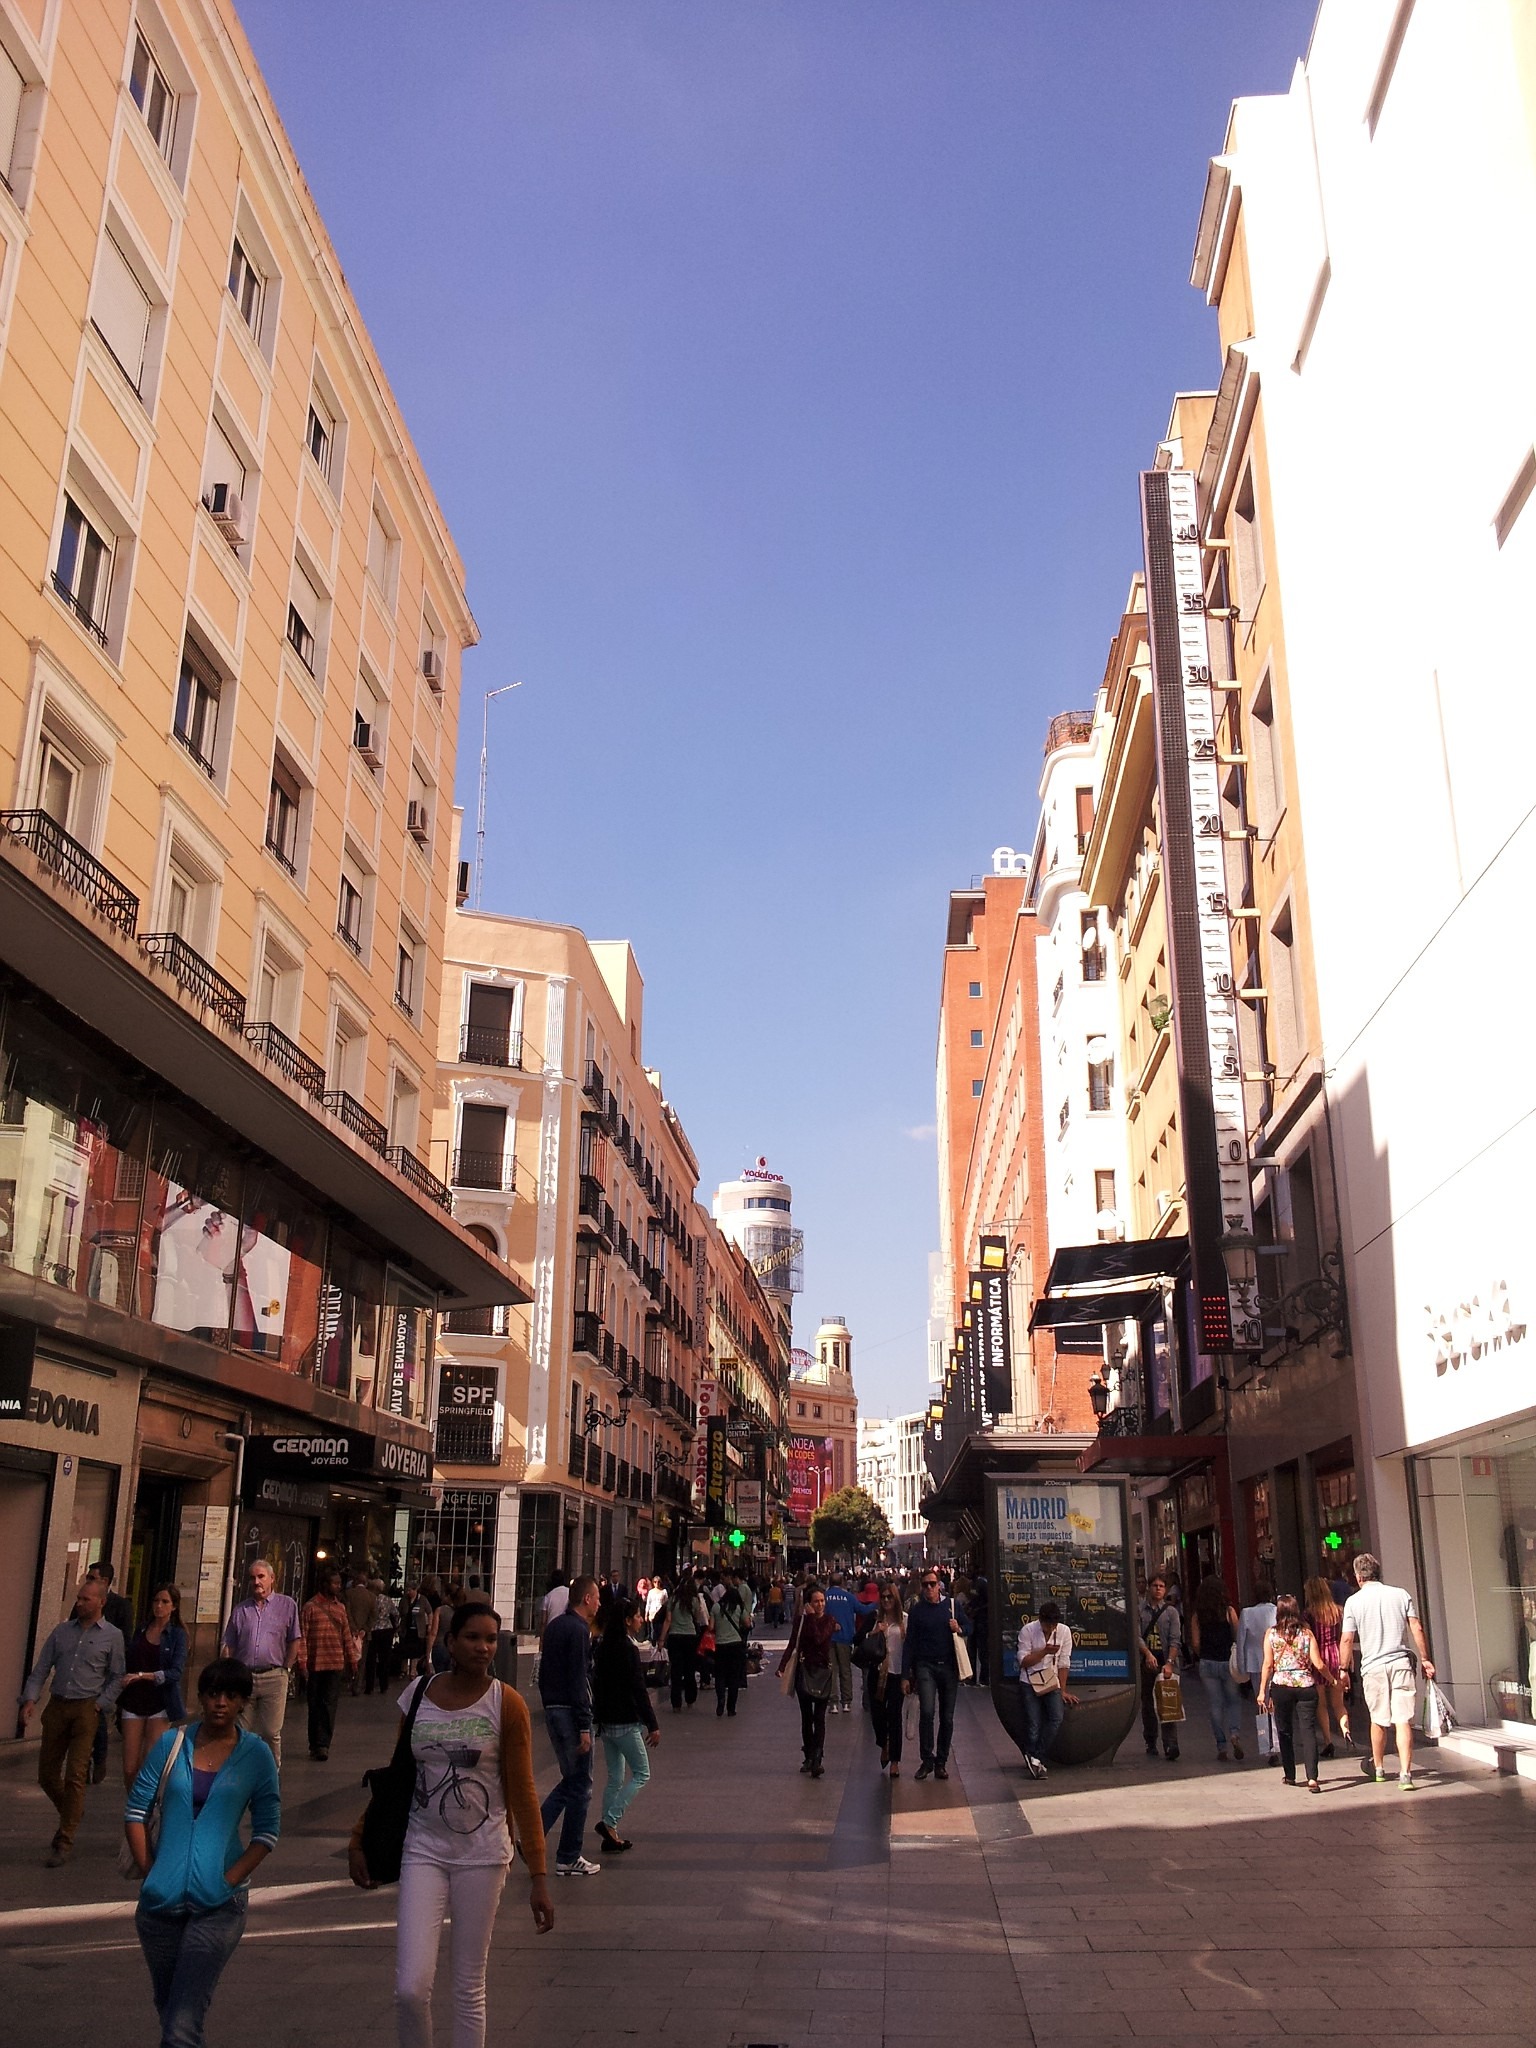
pedestrian, walking, architecture, people, road, street, town, city, urban, cityscape, downtown, plaza, tourism, lifestyle, modern, public space, capital, structures, sunny, spain, buildings, infrastructure, bright, madrid, day, town square, famous, roads, metropolis, cities, neighbourhood, destinations, largest, human settlement